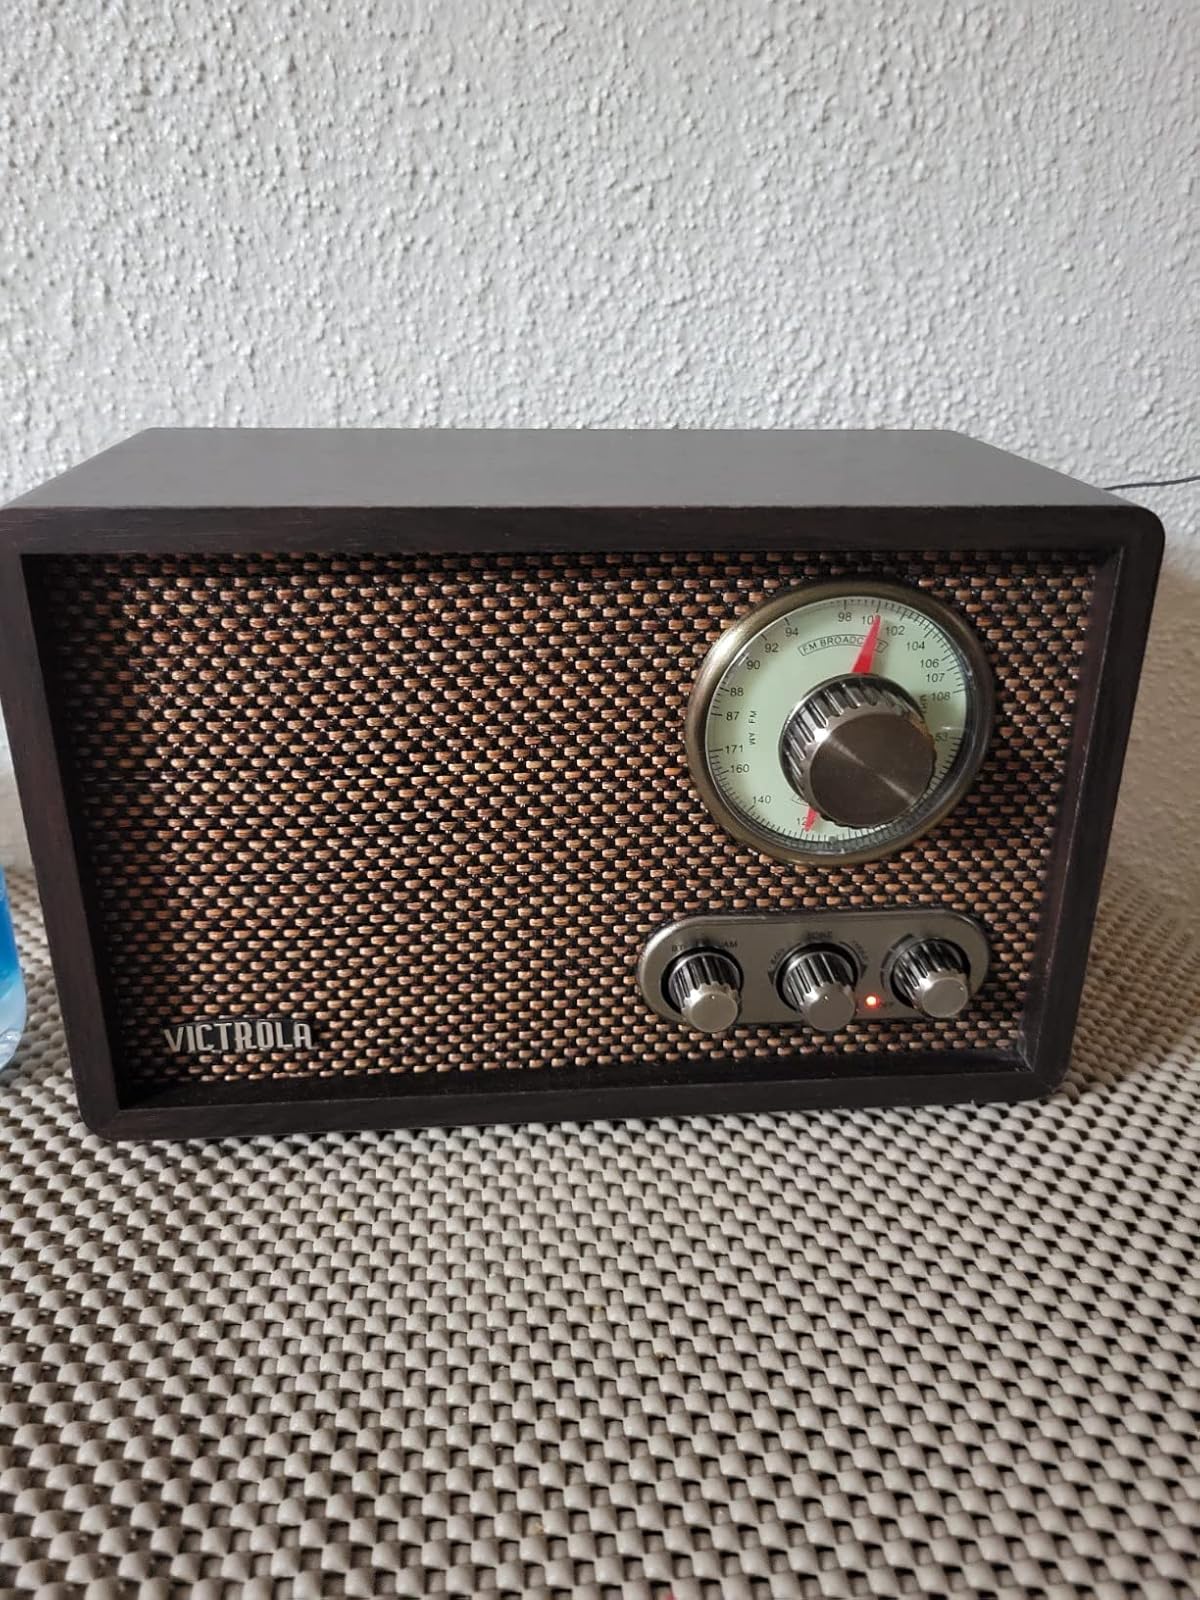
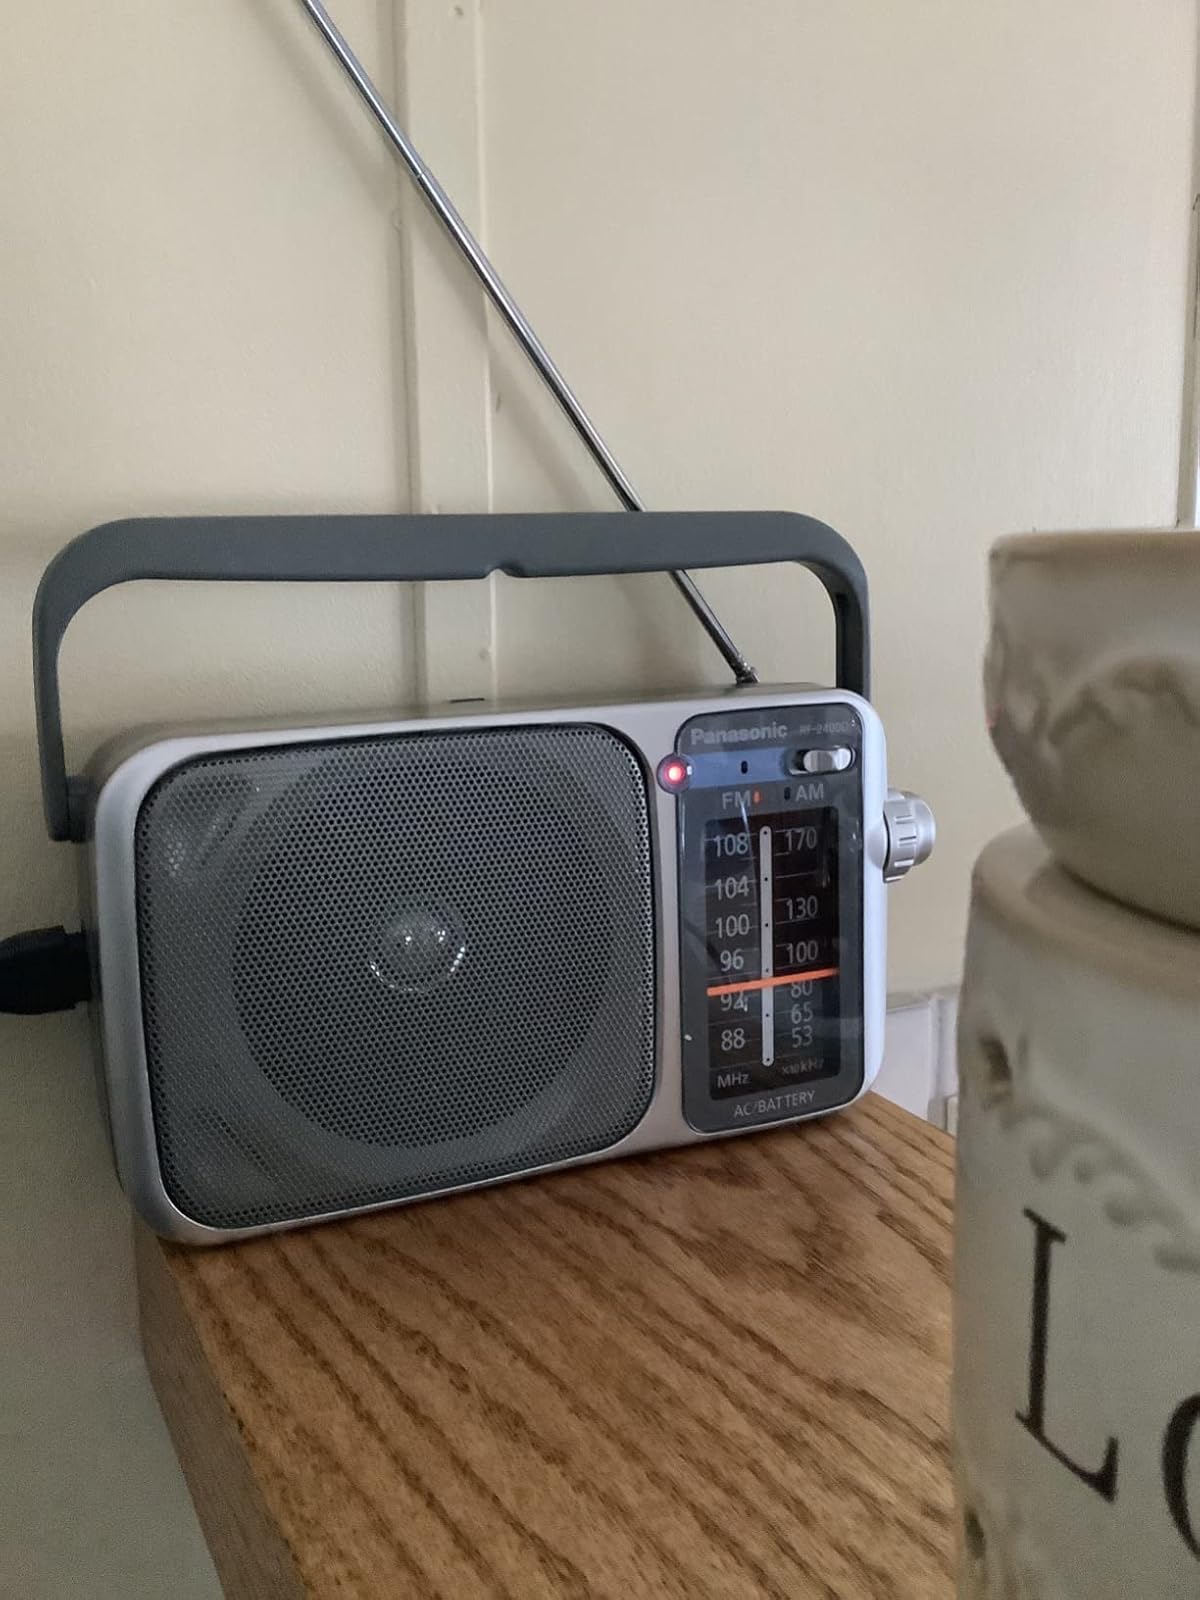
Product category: radio
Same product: no